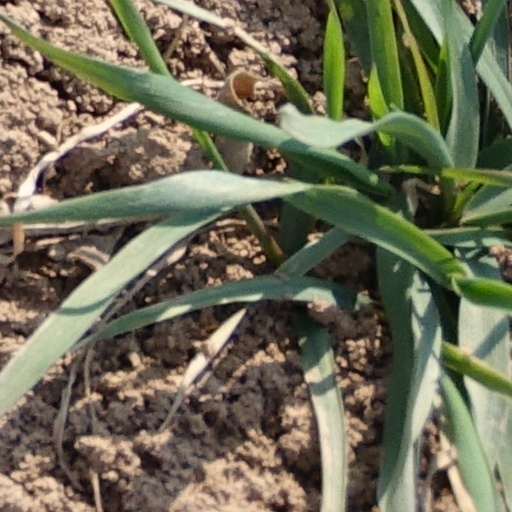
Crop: wheat